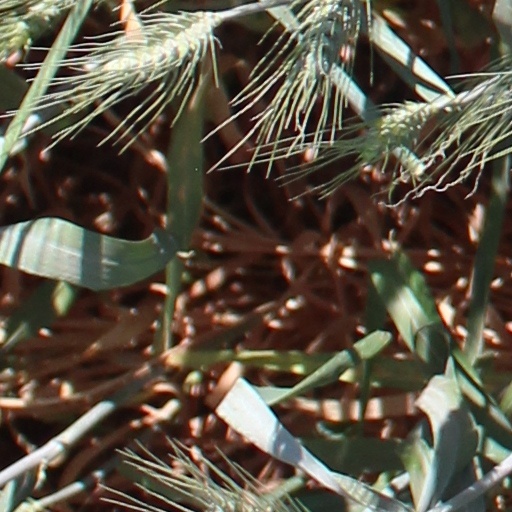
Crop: wheat